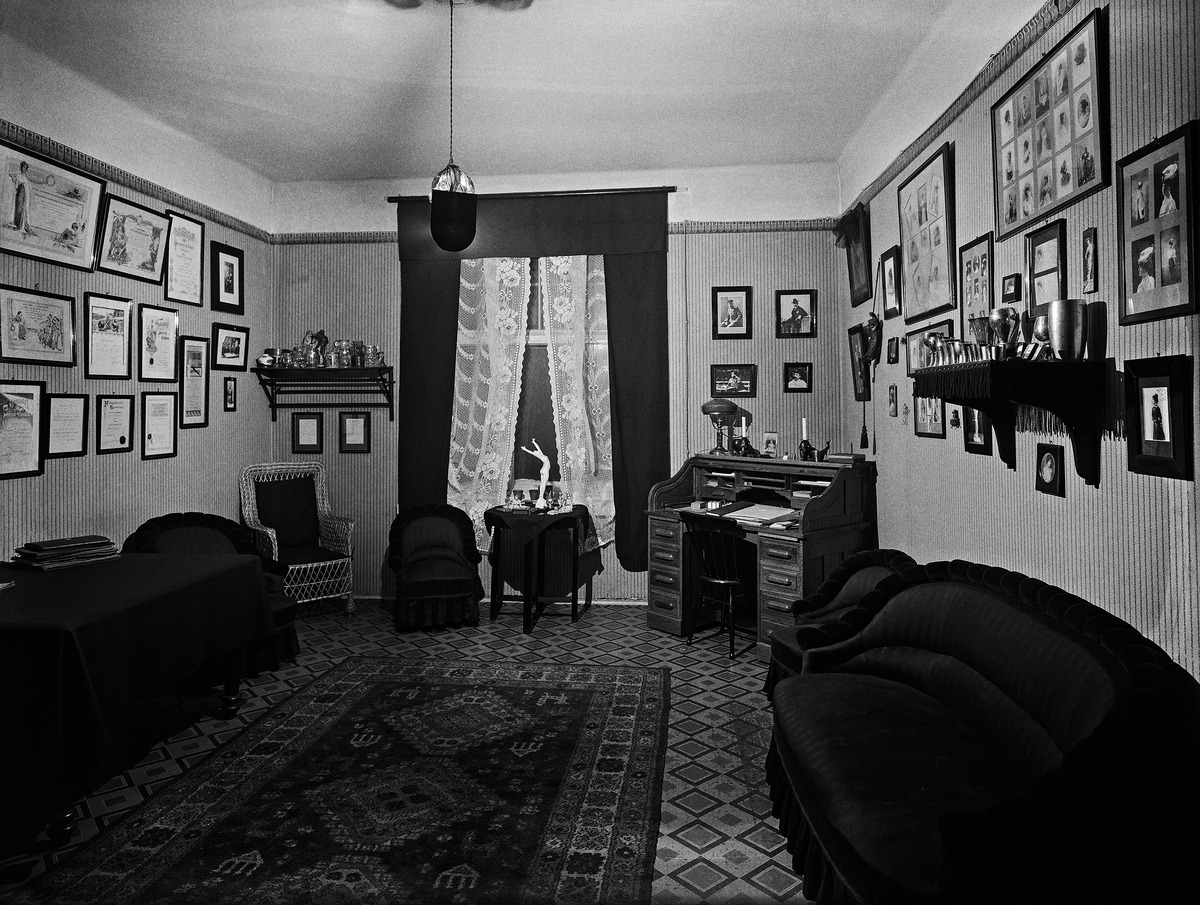
Näkymä kenraalikuvernöörin adjutantin (1890-1917), valokuvaaja  Ivan Timiriasewin  (1860-1927) asuntoon
sisällön kuvaus: Näkymä kenraalikuvernöörin adjutantin (1890-1917), valokuvaaja  Ivan Timiriasewin  (1860-1927) asuntoon. mustavalkoinen
Kuvaaja: Sundström, Eric, valokuvaaja
Ajankohta: kuvausaika 1914 - 1917
Aiheet: adjutantit, valokuvaajat, sotilaat, asunnot, huoneet, huonekalut, sohvat, nojatuolit, kirjoituspöydät, pöydät, verhot, tekstiilit, matot, tapetit, taulut, valaisimet, veistokset, palkinnot